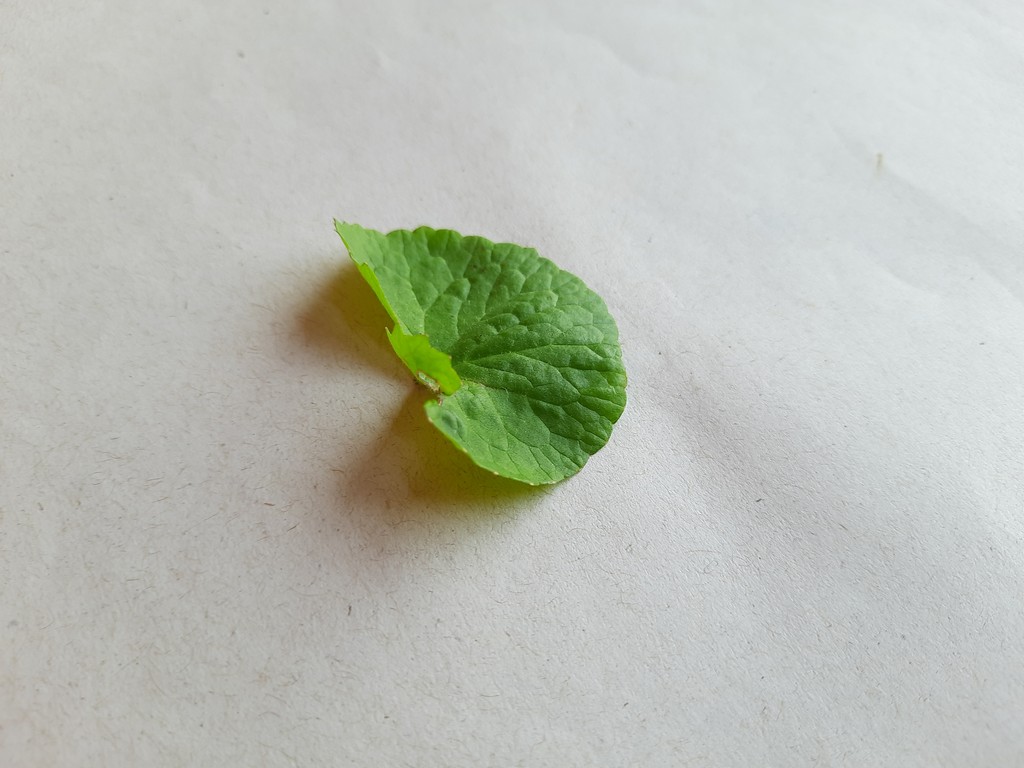
Label: Unhealthy